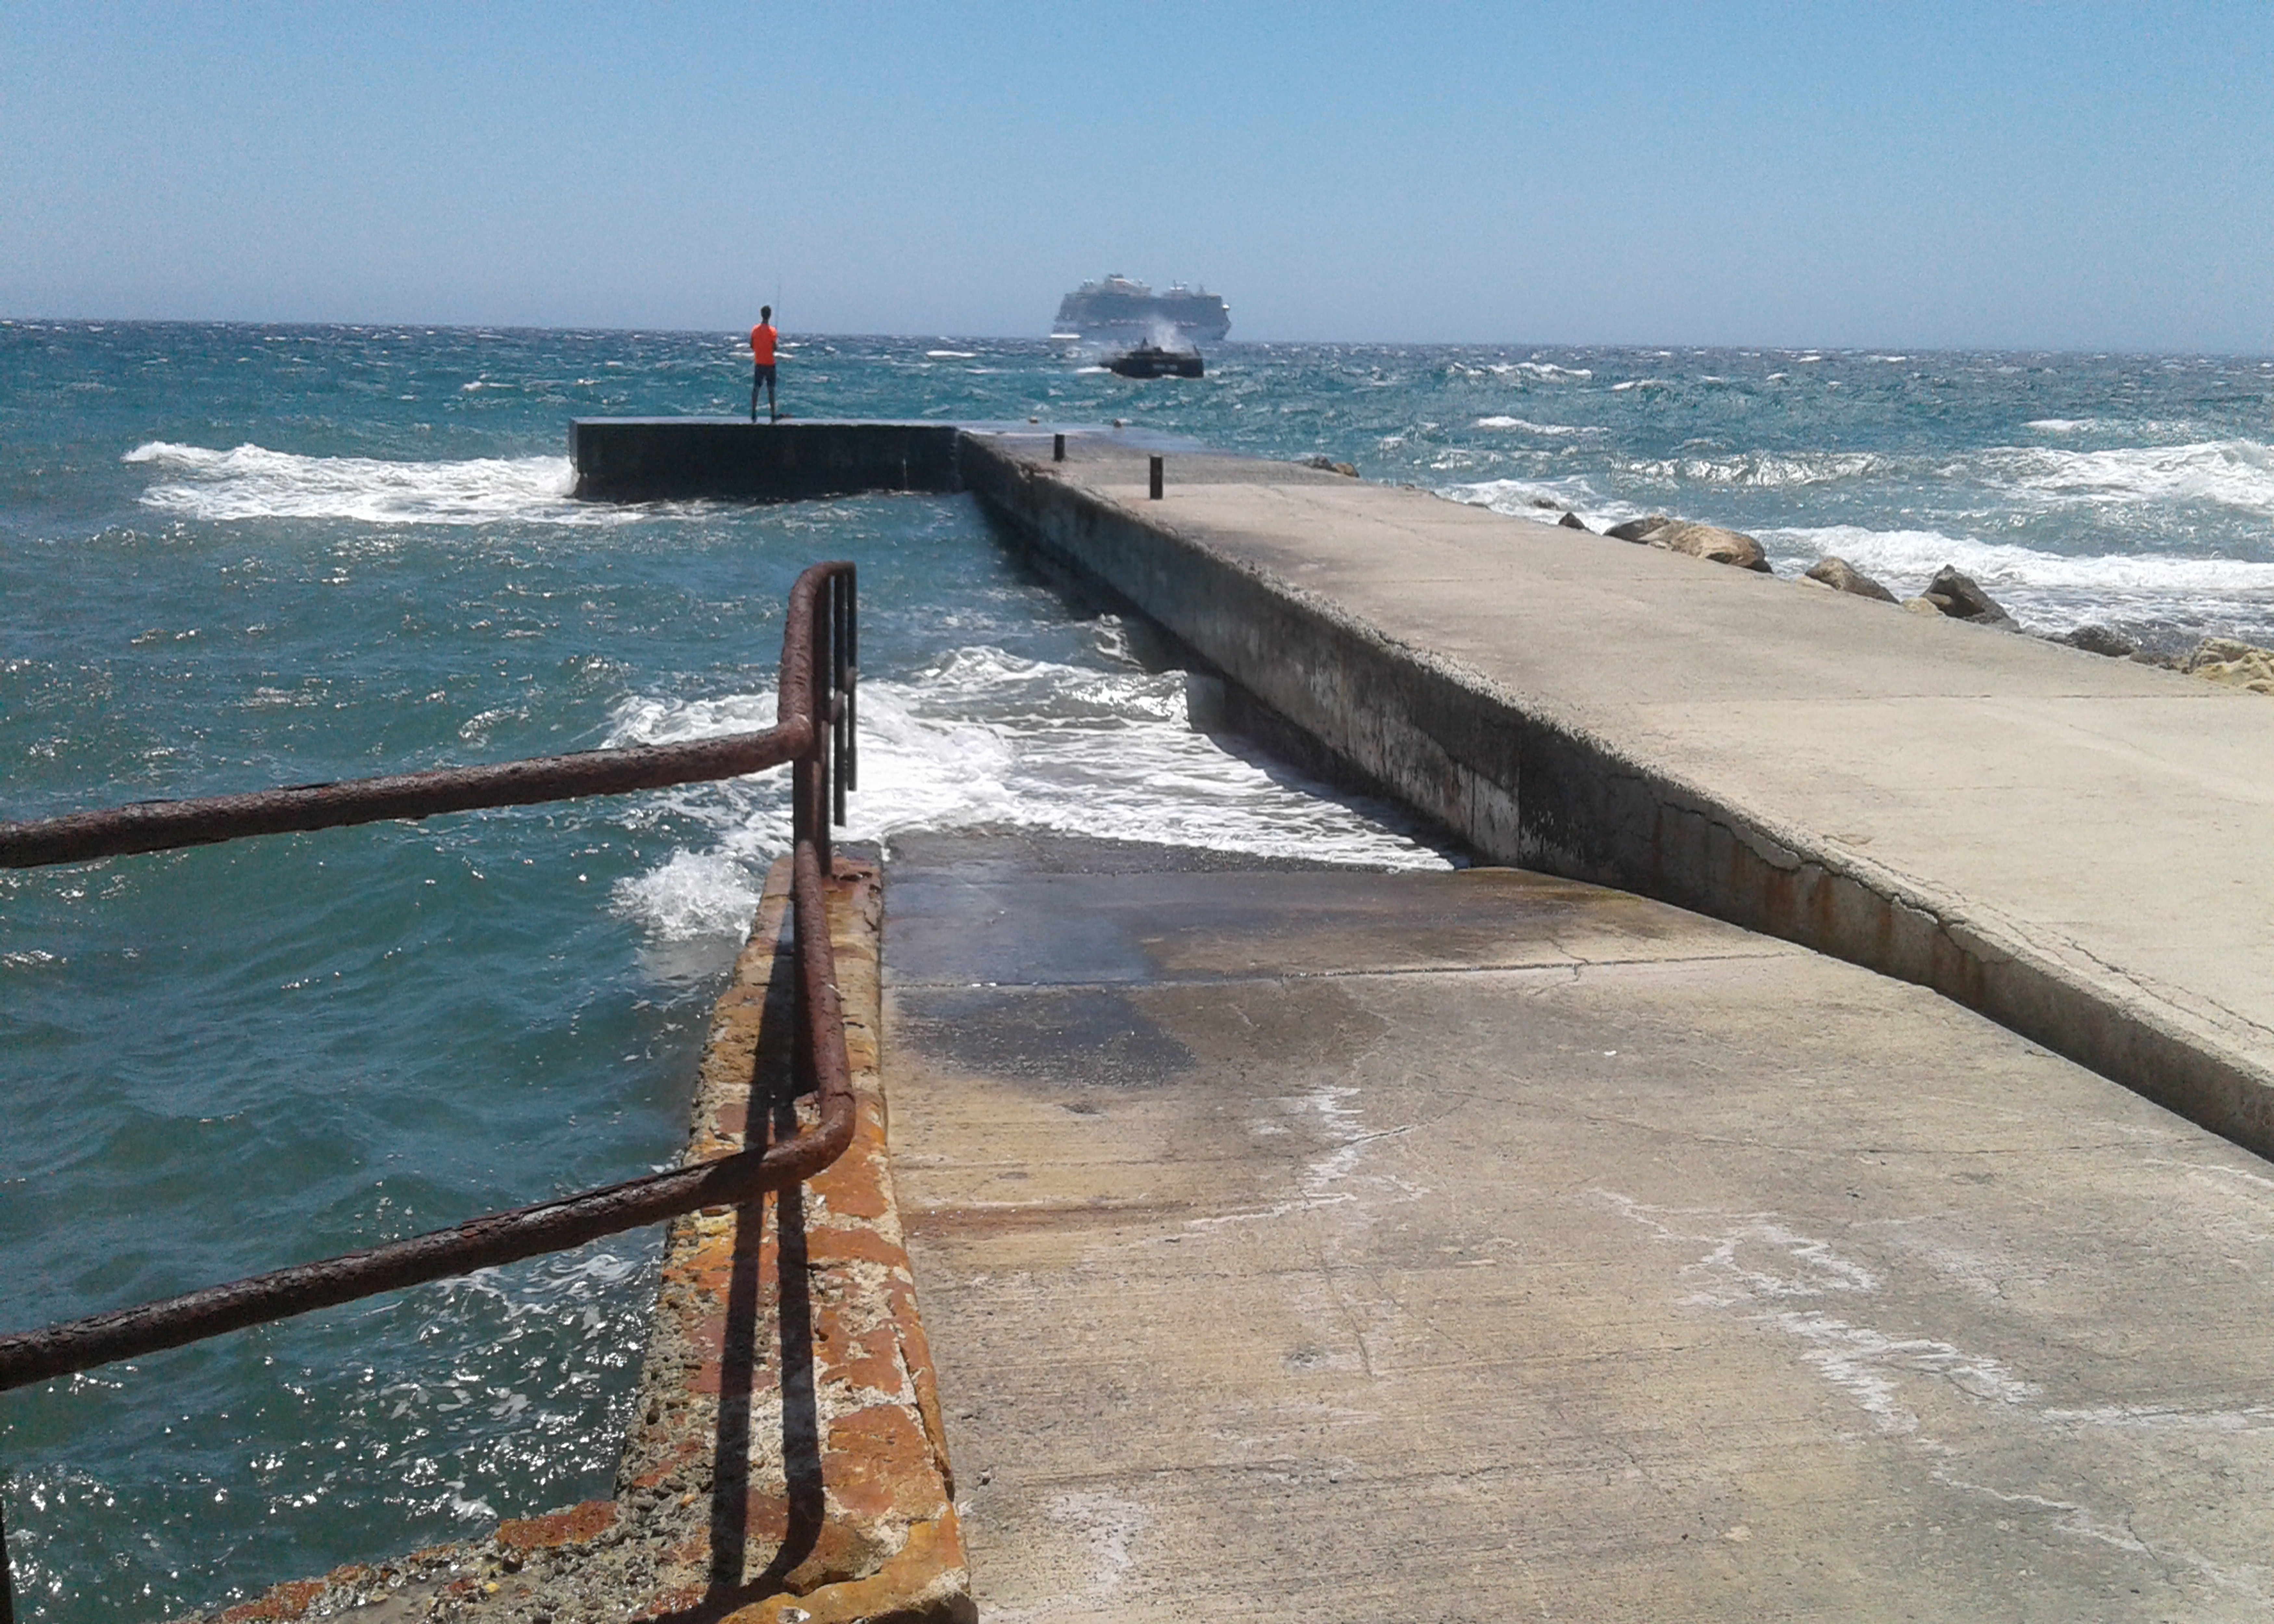
sky, sea, water, vessel, boat, rocks, rocky, jetty, blue, ramps, waves, wave, coastal and oceanic landforms, wood, wind wave, fence, horizon, waterway, vehicle, shore, coast, channel, ocean, pier, fixed link, ship, guard rail, sound, breakwater, dock, tide, beach, walkway, handrail, tree, rock